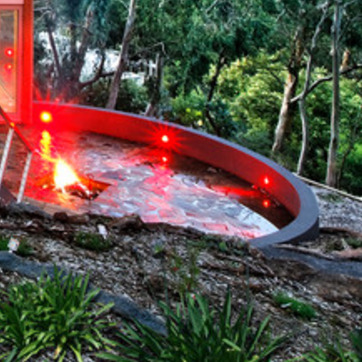
Material: water